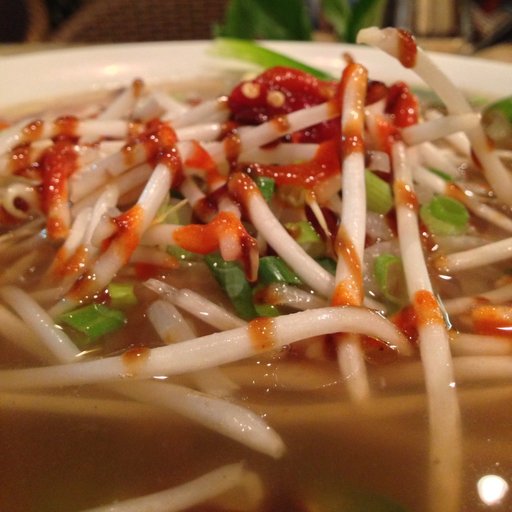
Label: pho